Peter Ibbetson

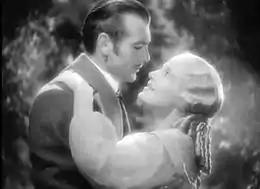
Gary Cooper and Ann Harding

Robert Donat and Fredric March were reportedly considered for the role of Peter Ibbetson, while Miriam Hopkins was first offered the role of Mary. Gary Cooper, who had previously acted in Westerns and "heroic dramas" (e.g. "A Farewell to Arms") was cast against type by Hathaway, a move that heightened "the aesthetic uncanniness of the film".